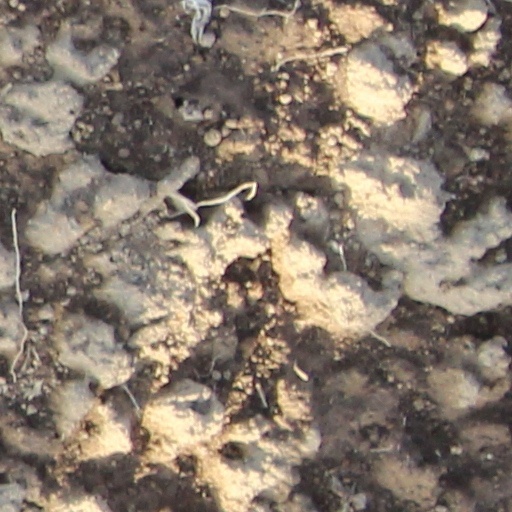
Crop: wheat